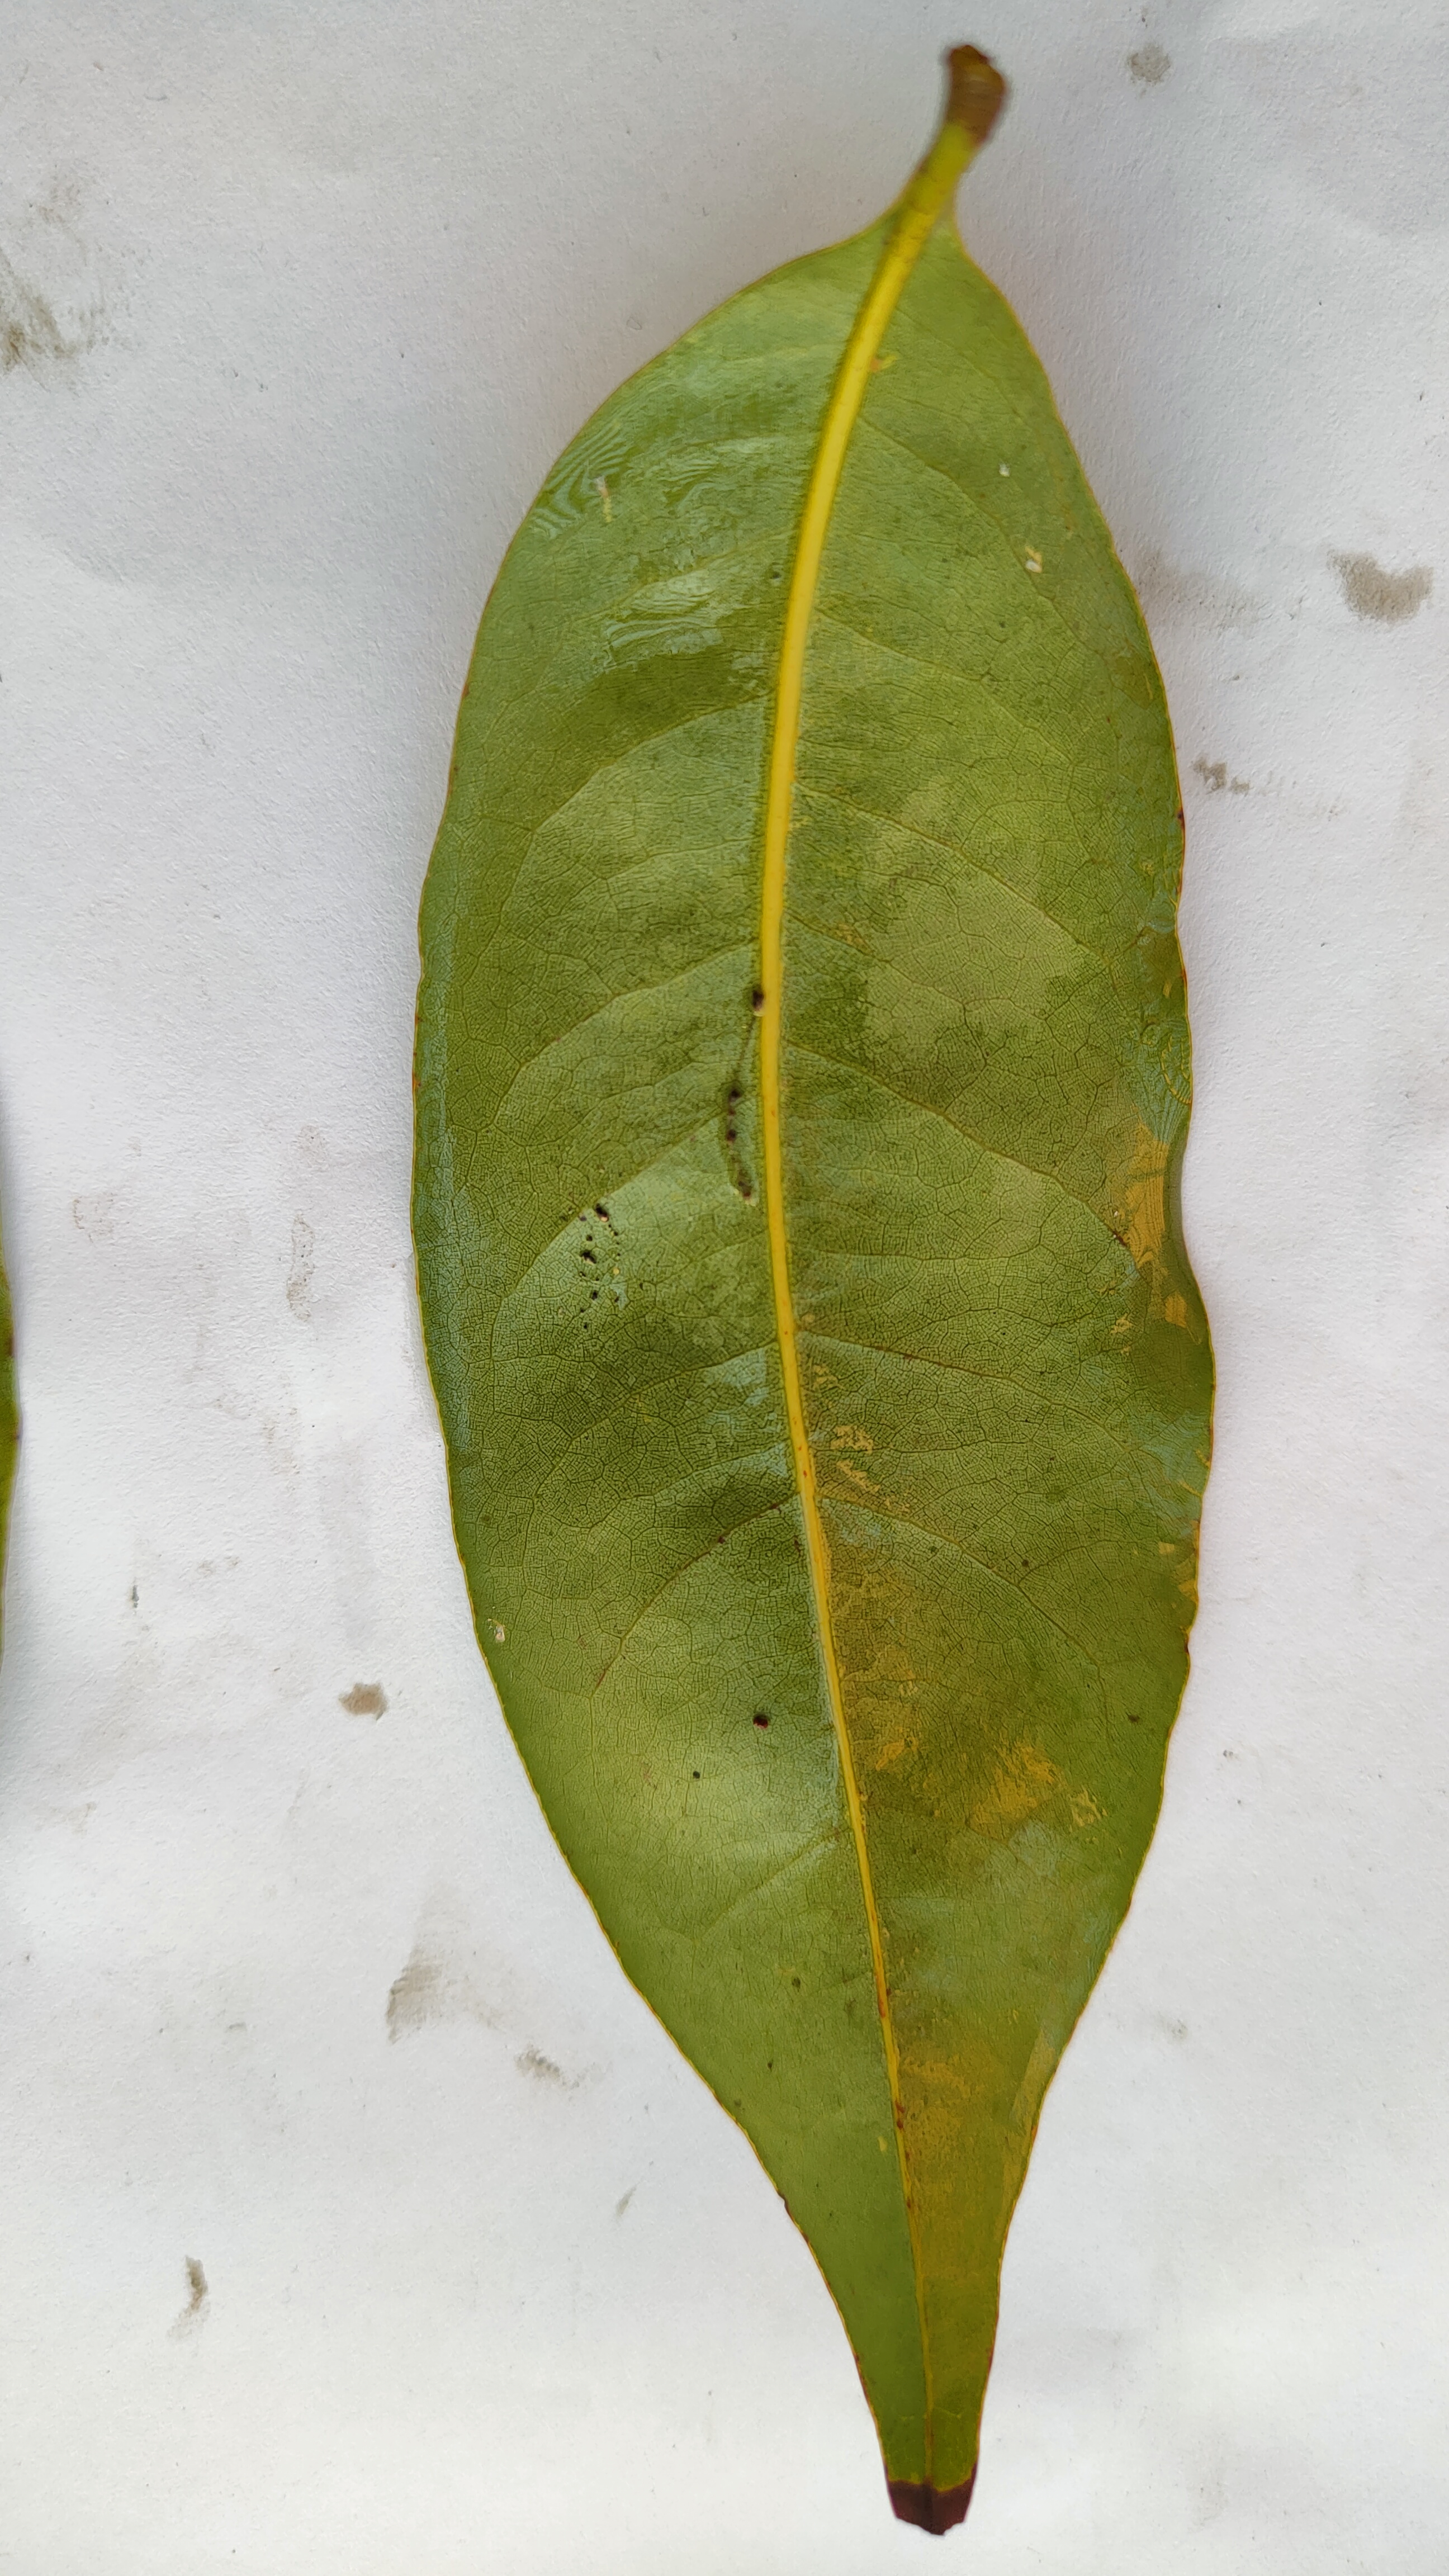
Leaf variety: Lychee